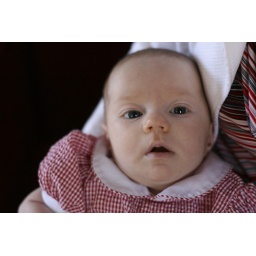
Carys portrait in her red check dress